List of birds of South Carolina

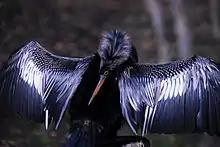
Anhinga

Anhingas are cormorant-like water birds with long necks and long, straight beaks. They are fish eaters and often swim with only their neck above water giving them the appearance of a snake. One species has been recorded in South Carolina.